Conrad Paumann

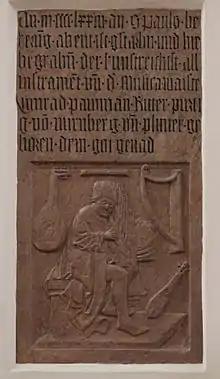
Relief of Paumann with the epitaph

Paumann's gift, his disability, his instrument, and his influence are all reminiscent of Francesco Landini, the great Italian composer of a hundred years before.